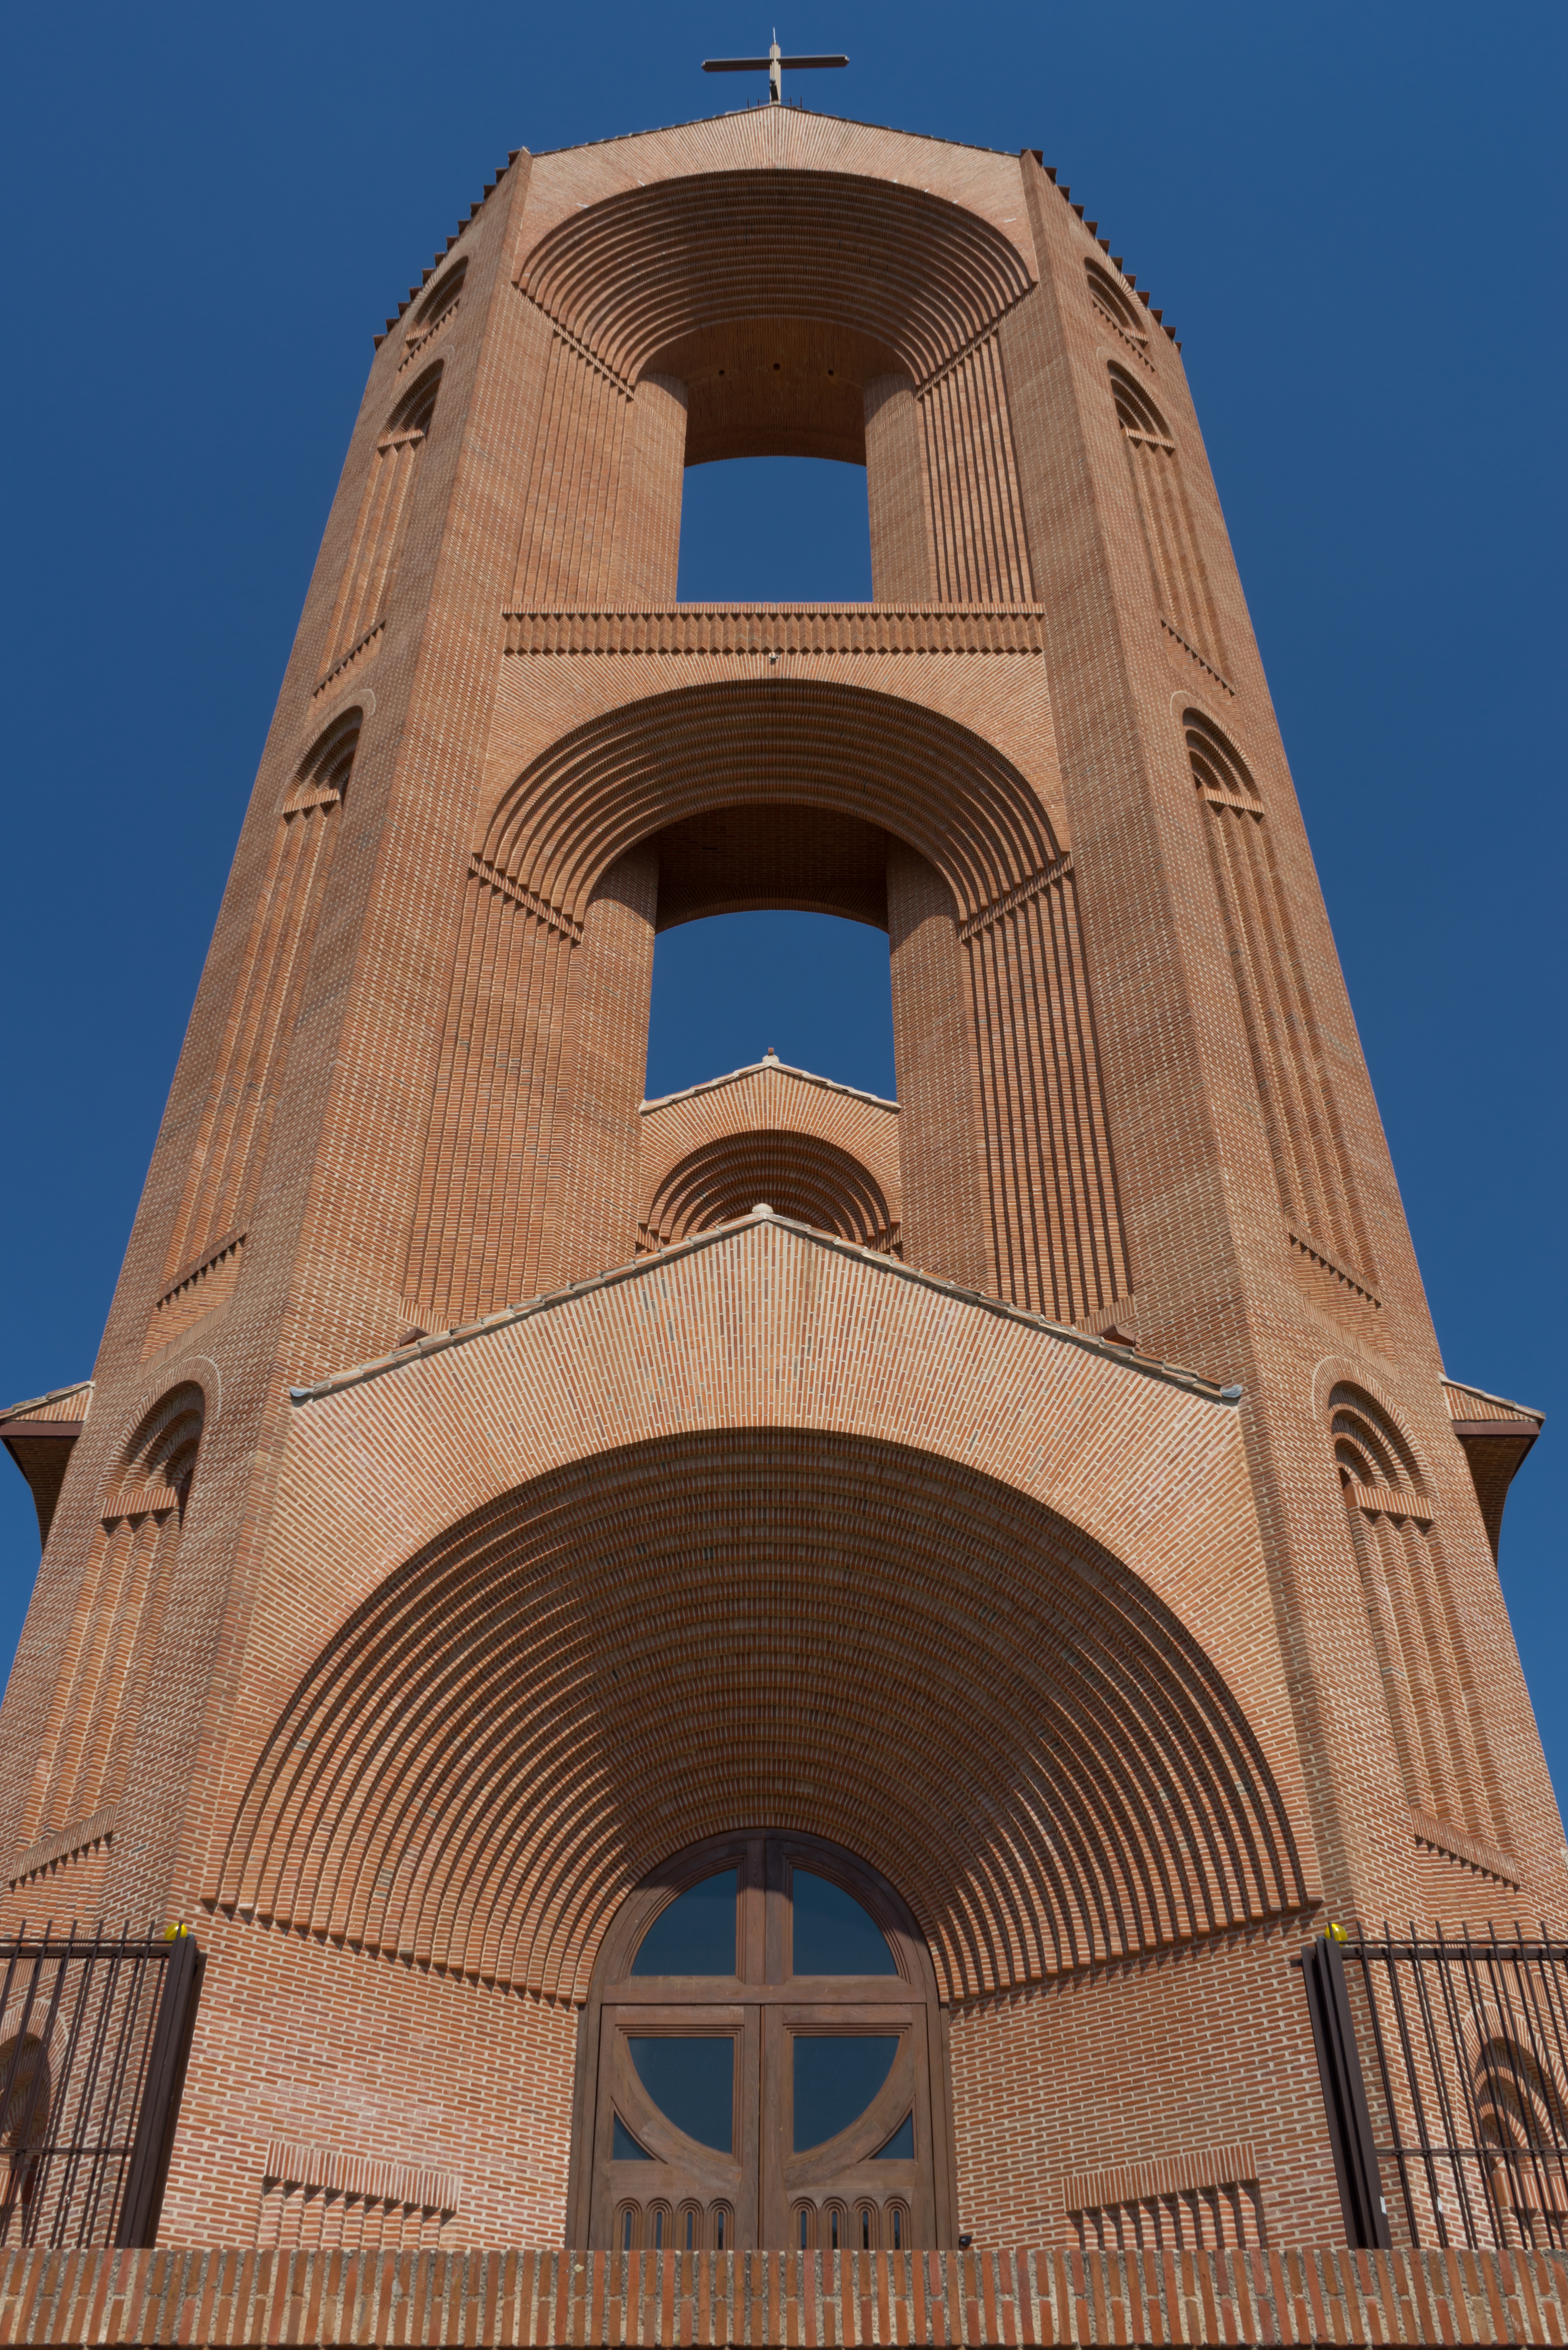
architecture, sky, perspective, building, city, construction, tower, landmark, facade, church, cathedral, chapel, old building, brick, place of worship, church bell, bell tower, spire, steeple, madrid, symmetry, dome, crypt, convent, spanish missions in california